Blocking (statistics)

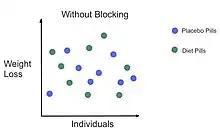
Without blocking: diet pills vs placebo on weight loss

In our previous diet pills example, a blocking factor could be the sex of a patient. We could put individuals into one of two blocks (male or female). And within each of the two blocks, we can randomly assign the patients to either the diet pill (treatment) or placebo pill (control). By blocking on sex, this source of variability is controlled, therefore, leading to greater interpretation of how the diet pills affect weight loss.